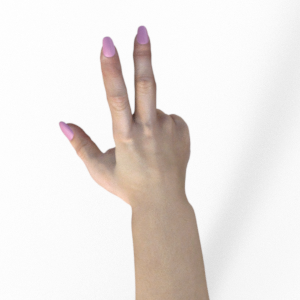
Label: scissors